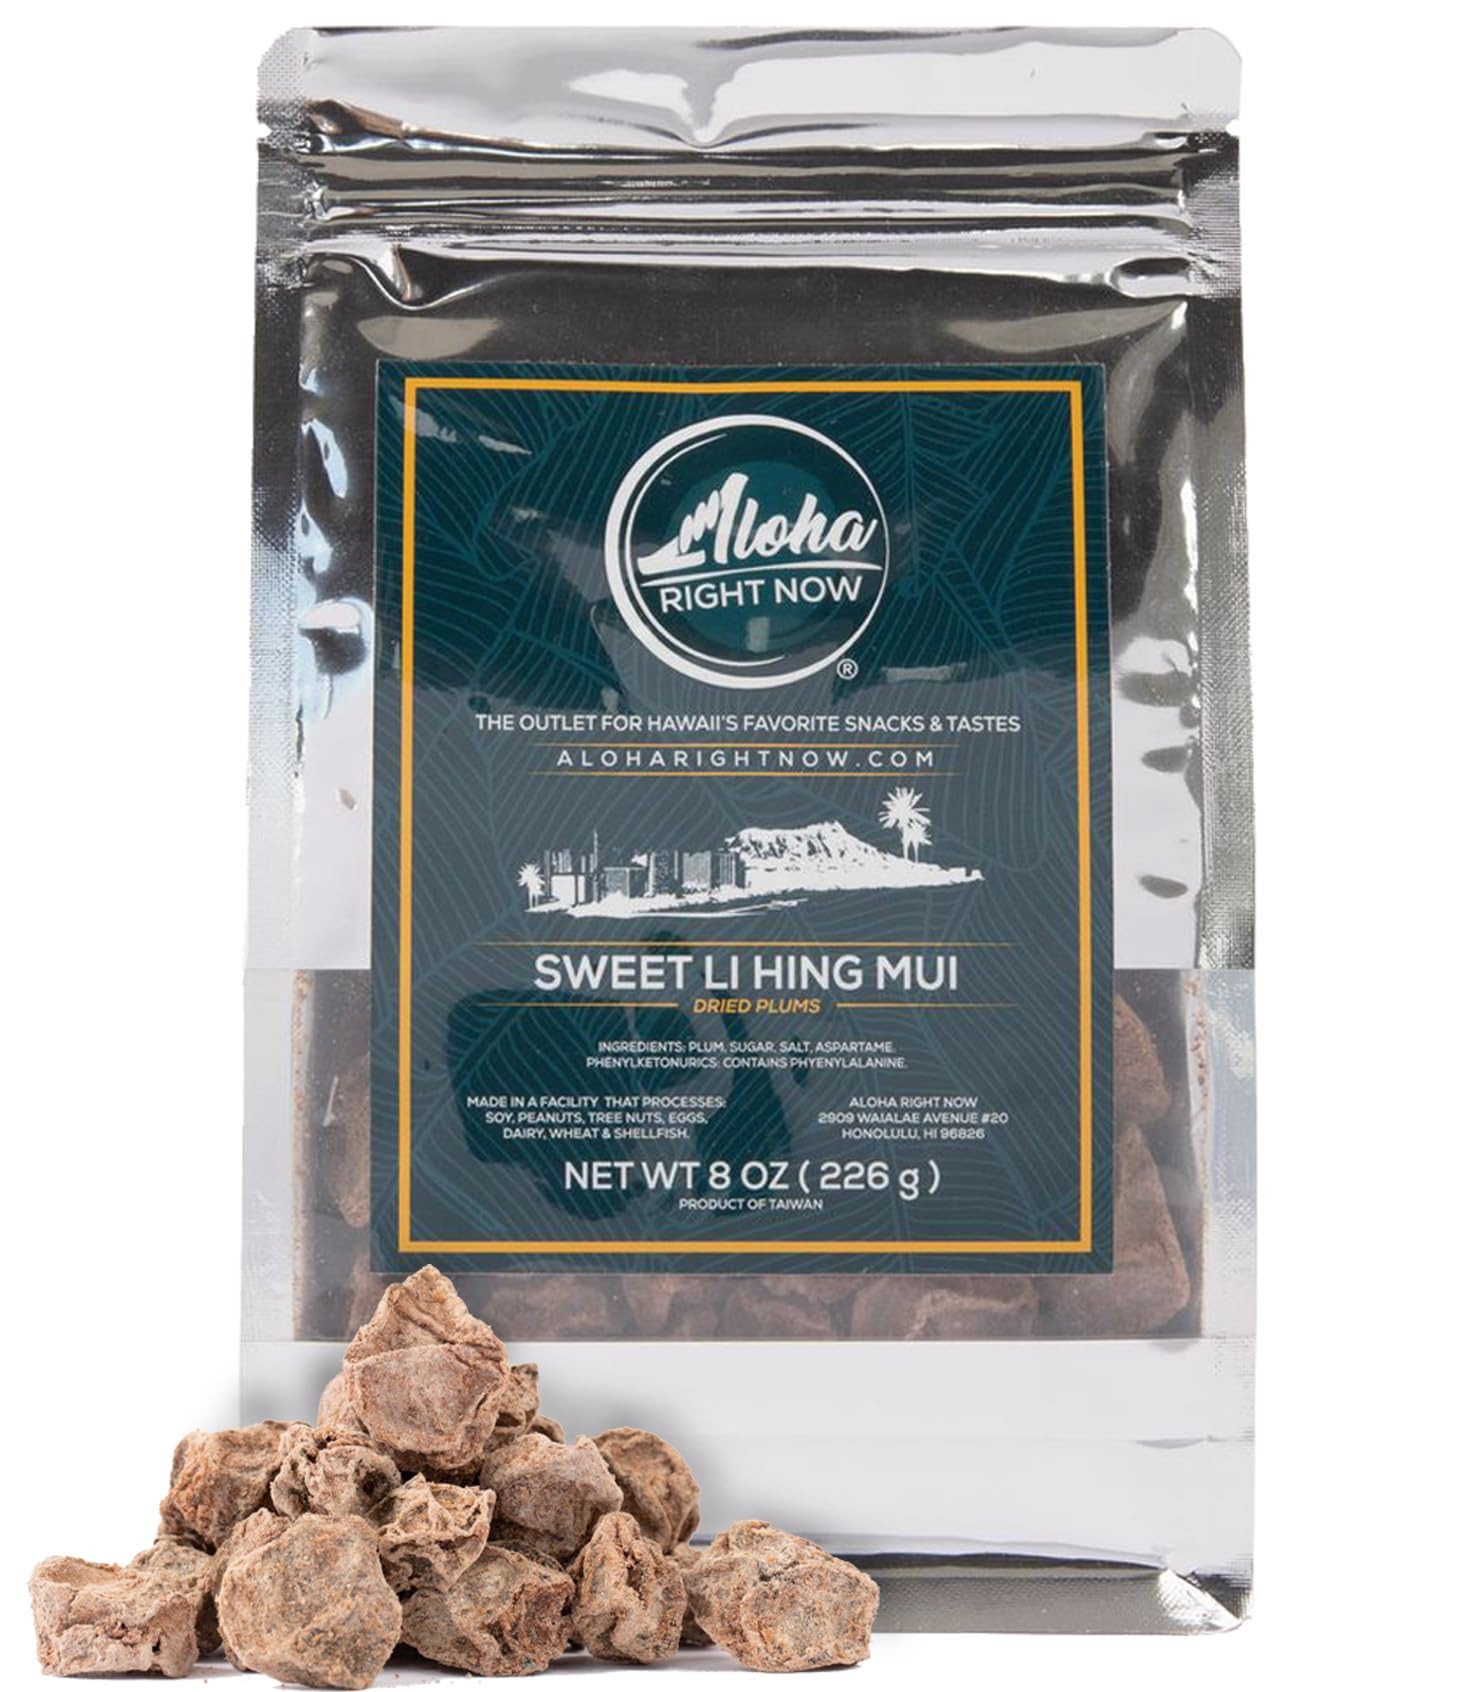
Item Name: Aloha Right Now - Sweet Li Hing Mui Crack Seed Dried Plums (8 oz) - Li Hing Mui Candy for Snacking & Flavoring any Iced Beverage - Preserved Sweet Sour & Salty Asian Fruit Plum Seeds, Hawaiian Snacks
Bullet Point 1: TANGY FRUIT SNACK WITH A POWDERFUL TASTE - If you’re a tangy lover, this fruit snack is for you. But beware, as these dried plum seeds are only for the daring taste buds looking for a sweet & salty flavor that uniquely hits your mouth.
Bullet Point 2: SWEET & SALTY PRESERVED DRIED PLUMS (8 oz) - You’ll get 8 ounces of these delicious plums, famously known in Hawaii as crack seed. They can maintain its freshness for long periods of time, making them the perfect on-the-go snack for your next adventure
Bullet Point 3: FRESHNESS GUARANTEE IN A RESEALABLE BAG - We know you love fresh snacks! Our plums are sourced from the tropical climate of Taiwan, dried, and packed fresh in Hawaii. Hand-packed in a resealable bag, making it perfect for maintaining its freshness
Bullet Point 4: FAVORITE LOCAL HAWAIIAN SNACK - The moment you taste these crack seeds, it’ll instantly remind you of Hawaii. The childhood treat that we all knew as Li Hing Mui Candy. Famously known as Chinese preserved fruit snacks or general Asian snacks too
Bullet Point 5: FAMILY OWNED & USA HANDCRAFTED - The Aloha Right Now Brand is locally owned and operated from Honolulu, Oahu, Hawaii, USA. Support local business in Hawaii and spread the Aloha Right Now!
Product Description: Craving the taste of Hawaii? We donâ€t blame you. Just like itâ€s natural beauty, Hawaiiâ€s flavors are truly one of a kind. Take your taste buds back to the islands with a handful of Aloha Right Nowâ€s delicious Sweet Li Hing Mui. Made with real dried plums, this sweet and salty snack is the Hawaiian favorite that has locals and visitors coming back for more!
Value: 8.0
Unit: Ounce

Price: 42.73